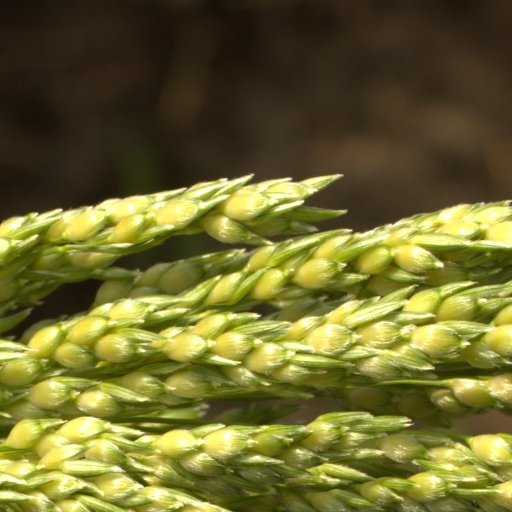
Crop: sorghum